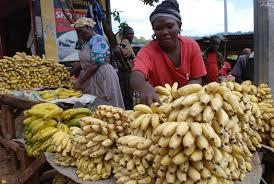
Mwanamke akiuza ndizi nyingi katika soko la wazi. Zimepangwa kwa wingi kwenye meza au vibanda, zikiwa zimeiva na tayari kuuzwa. Mwanamke huyo, ambaye anaonekana akiwa amevalia nguo nyekundu, anashughulika na biashara yake. Kuna watu wengine nyuma, wakionyesha mazingira ya soko lenye shughuli nyingi.